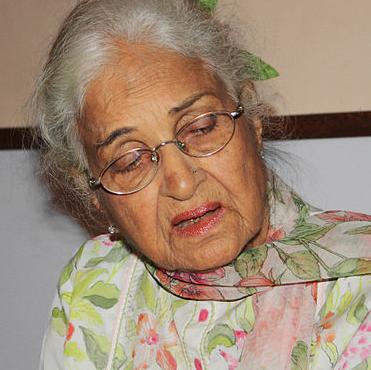
Age: 83